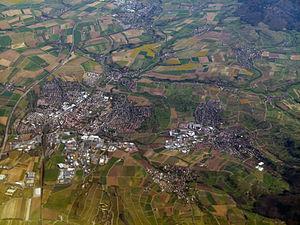
Öhringen est une ville du Bade-Wurtemberg en Allemagne. Elle comptait 22 811 habitants au 31 décembre 2008. C'est la ville la plus peuplée de l'arrondissement de Hohenlohe.